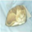
Label: cat